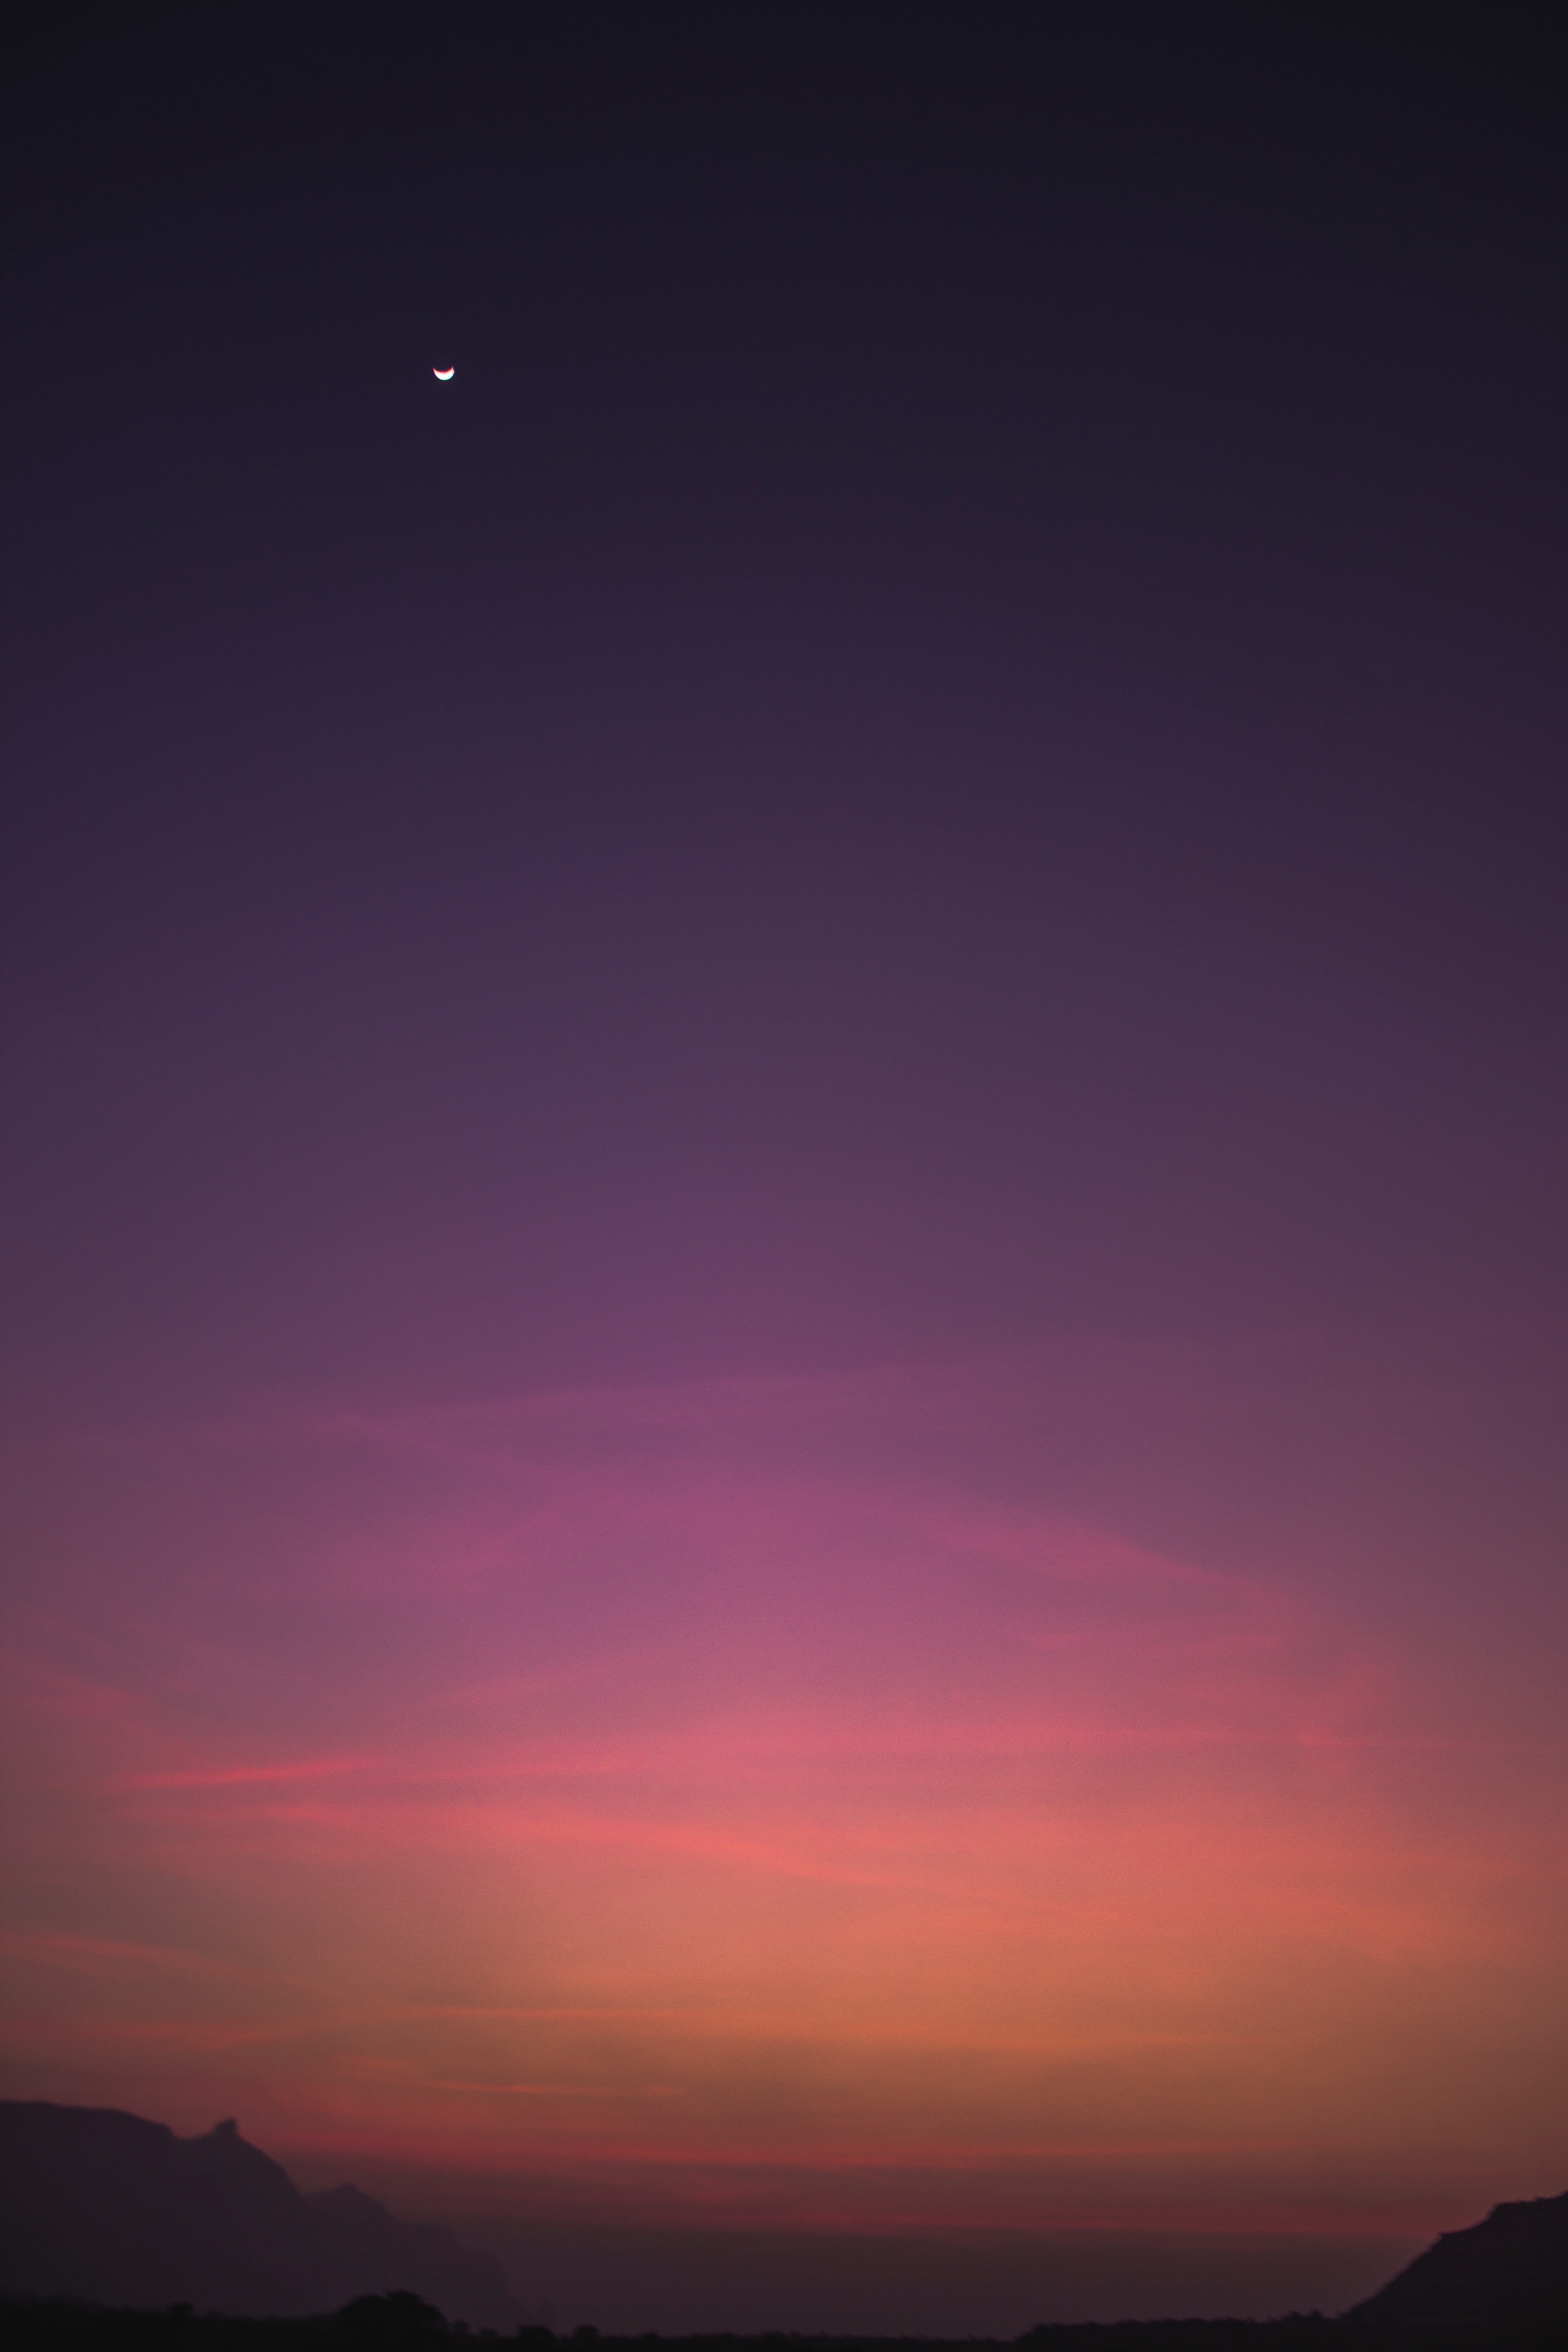
horizon, sky, sunrise, sunset, night, dawn, atmosphere, dusk, evening, afterglow, astronomical object, red sky at morning